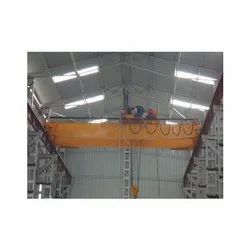
Label: Double_Girder_EOT_Crane